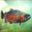
Label: trout